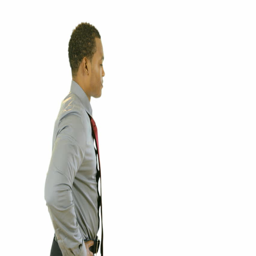
an attractive young man with hands on hips turns to camera and smiles .